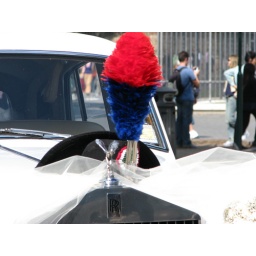
Wedding photo shoot near Colosseum - groom's uniform dress hat